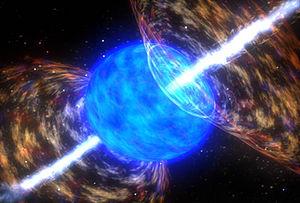
Un collapsar désigne le modèle théorique le plus accepté parmi les astrophysiciens pour décrire une étoile massive qui s'effondre et forme un sursaut gamma, puis finalement un trou noir stellaire. Ainsi, lorsqu'une étoile a une masse d'au moins 20 à 30 fois celle du Soleil, celle-ci, en épuisant son carburant nucléaire, possède une pression interne trop faible pour soutenir la masse même de l'étoile. Dans ce cas, le noyau de l'étoile s'effondre en créant un trou noir.